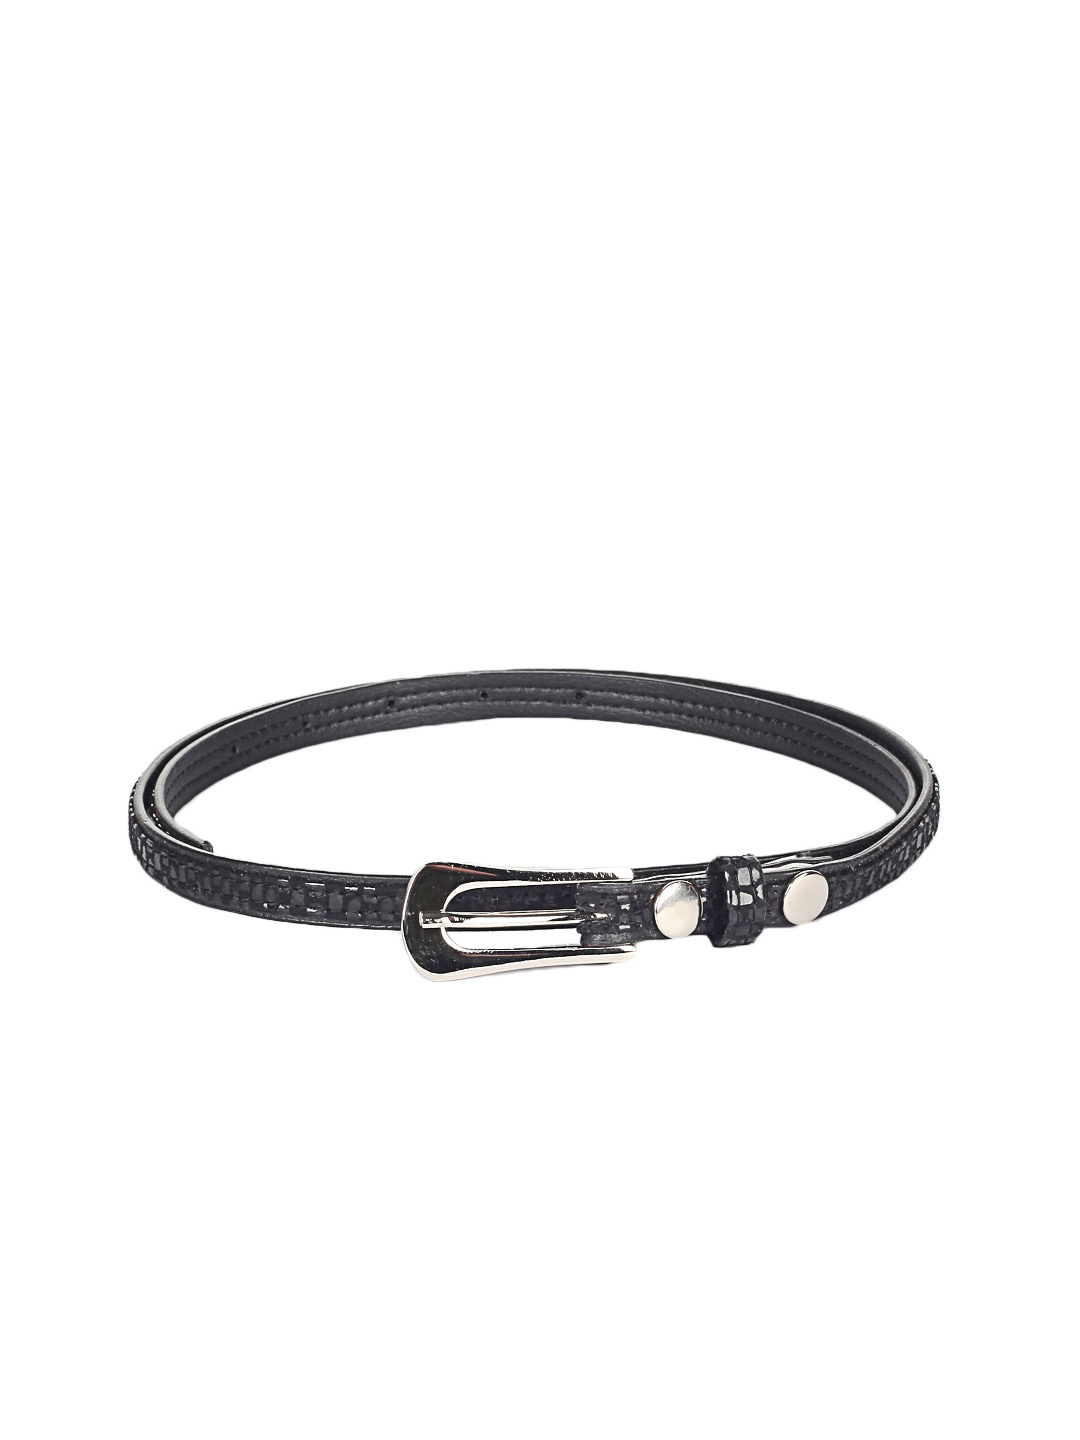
Baggit Women Black Raone Sandwichtost Belt
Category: Accessories / Belts / Belts
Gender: Women
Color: Black
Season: Summer 2012
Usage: Casual